Jürgen Schmidt

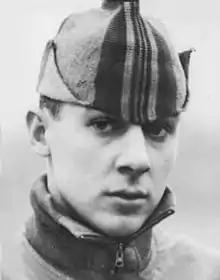
Jürgen Schmidt in 1964

Jürgen Schmidt (born 11 July 1941) is a retired German speed skater. In 1964 he won three national titles, in 5000 m, 10000 m and all-around, and was selected for the 1964 Winter Olympics, where he finished in 39th place in the 1500 m and 5000 m events.